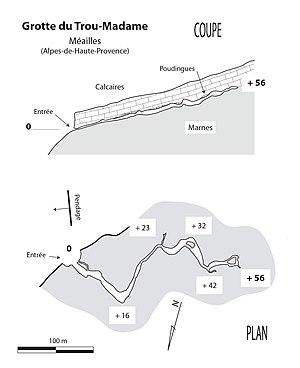
Grotte du Trou-Madame. Topographie.
La grotte du Trou-Madame est une cavité naturelle située dans la commune de Méailles, massif du Pelat, département des Alpes-de-Haute-Provence.